Janco Dada Museum

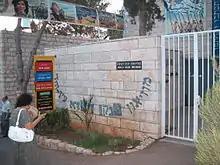
The Janco Dada Museum in Ein Hod, Israel

The Janco Dada Museum is located in Ein Hod, Israel. It is a museum that exhibits the work of Marcel Janco as well as art from the Dada movement and contemporary art .